Brewery Puntigam

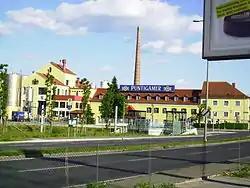
Brewery Puntigam Building in Graz

The brewery was established in the southern region of Graz near Feldkirchen bei Graz as early as 1478. The name Puntigam was originally a family name, not a location name. Located on the former "Kommerzialstraße" (current Triesterstraße), which led to Trieste there was a mansion with an attached inn, a small brewery, and a beer garden. The construction is dated to the year 1772, as indicated by an inscription on an archway. Among the numerous small breweries that emerged in Graz from the 15th century, only a few managed to endure, such as the Puntigam Brewery.